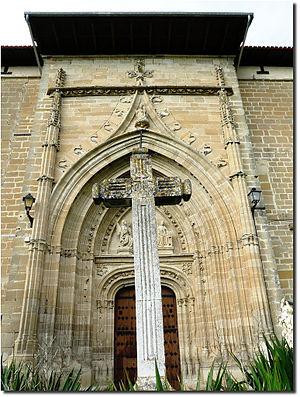
Estavillo en espagnol ou Estabelu en basque, est un village de la municipalité d'Armiñón dans la province d'Alava dans la Communauté autonome basque.